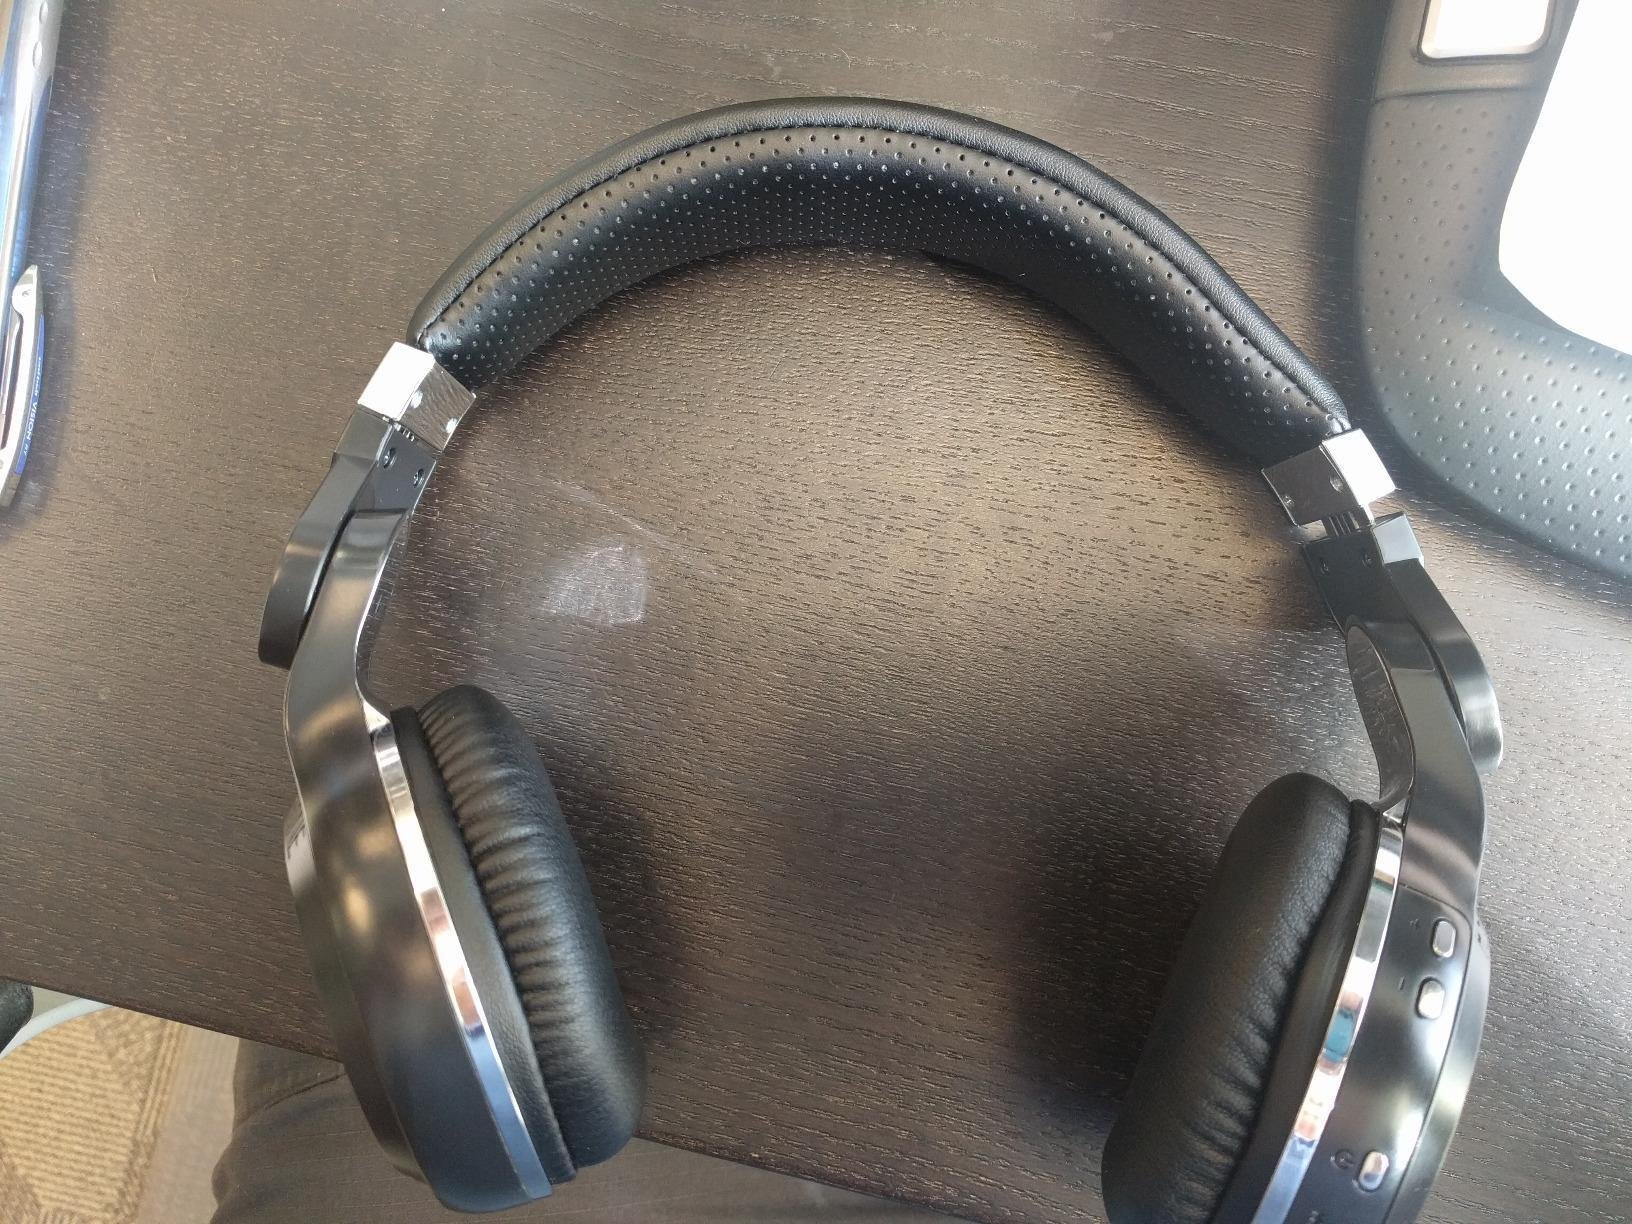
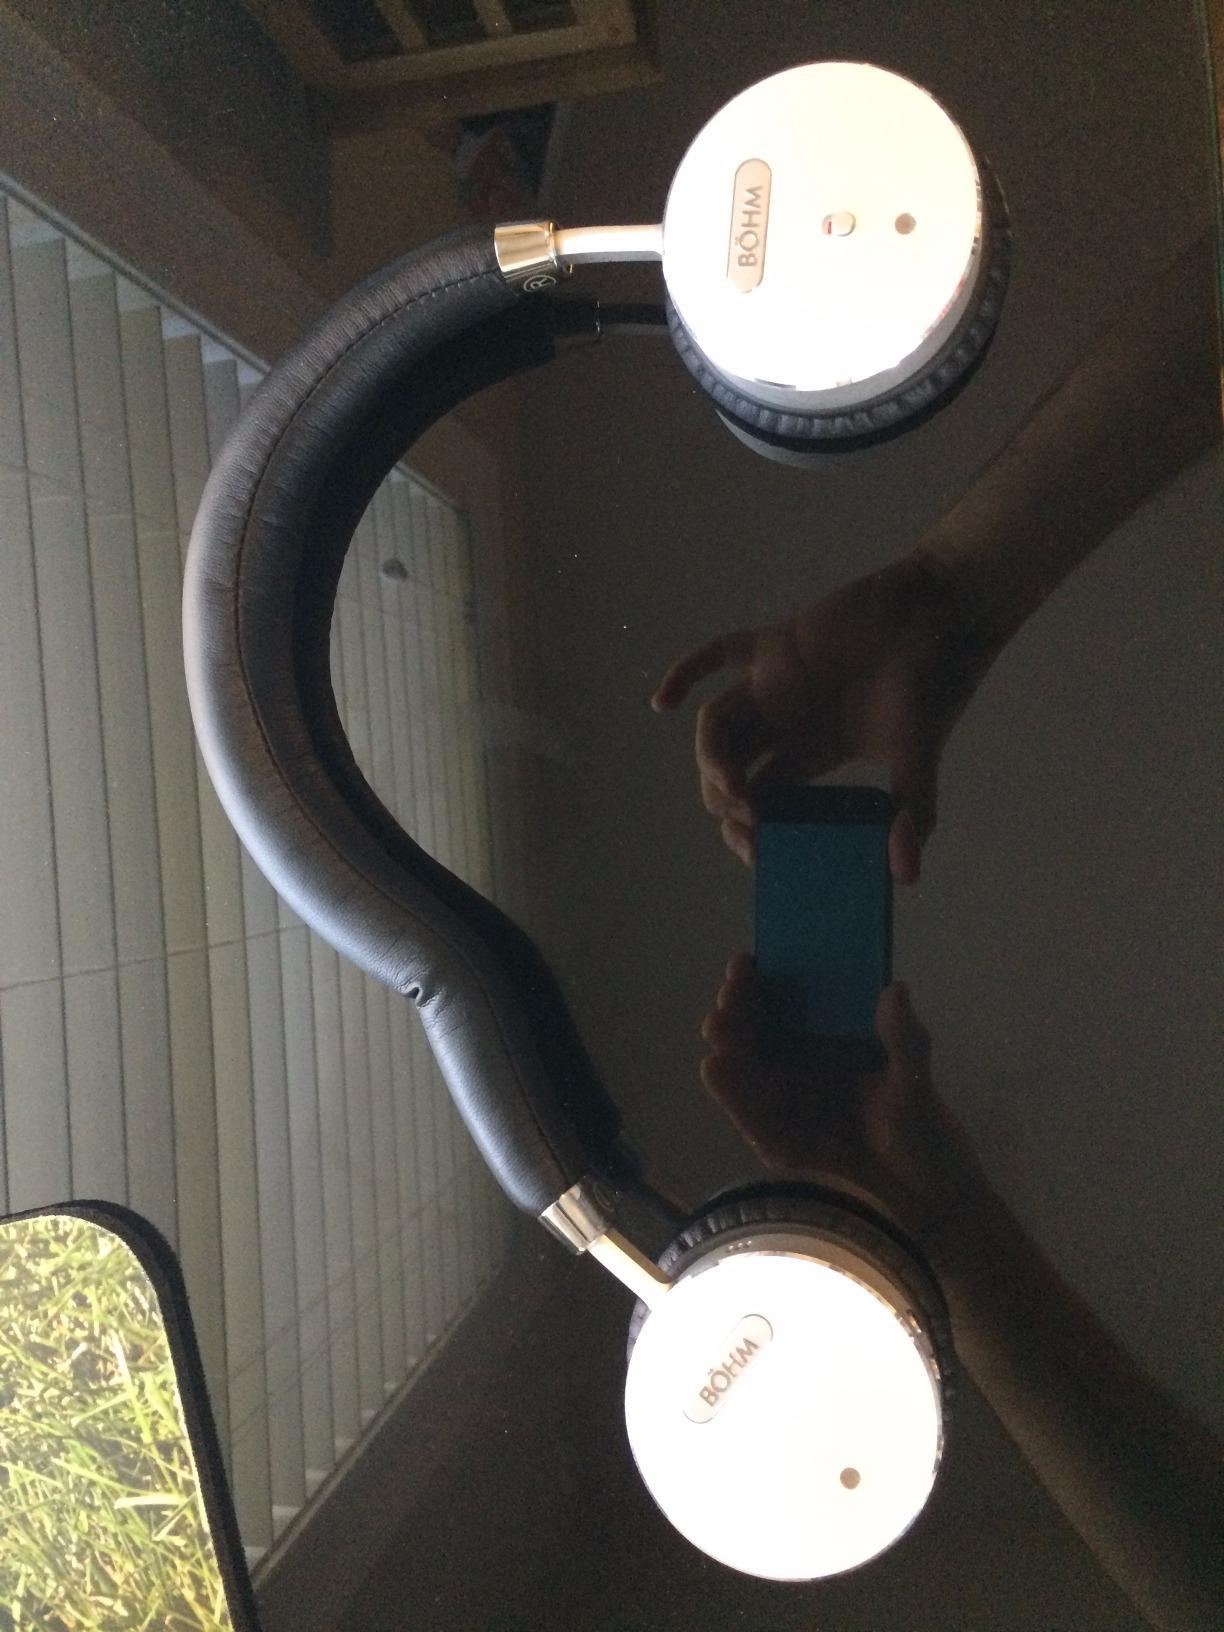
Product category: headphones
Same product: no